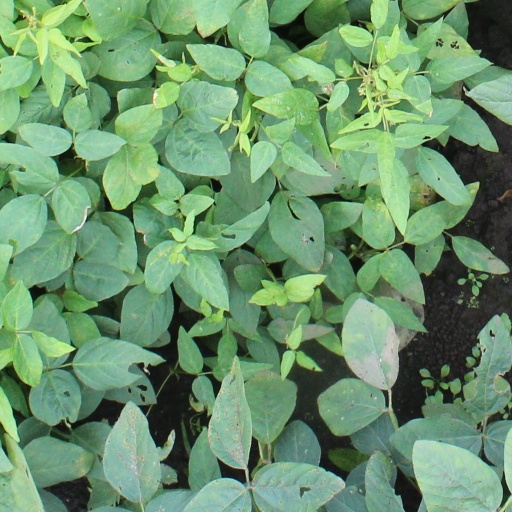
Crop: soybean